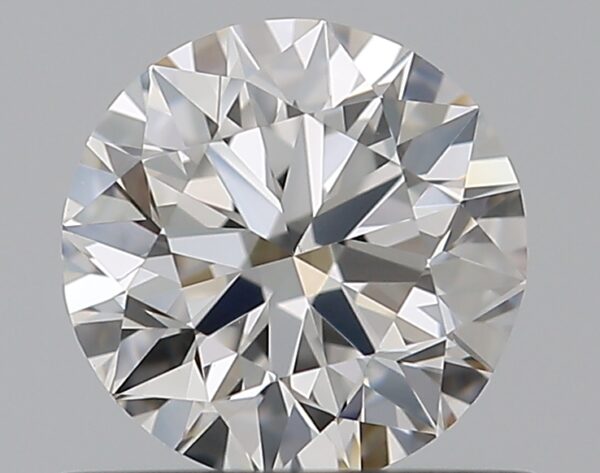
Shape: round
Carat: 0.5
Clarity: VS1
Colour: E
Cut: EX
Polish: EX
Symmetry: VG
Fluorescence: N
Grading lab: GIA
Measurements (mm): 5.04 x 5.1 x 3.15